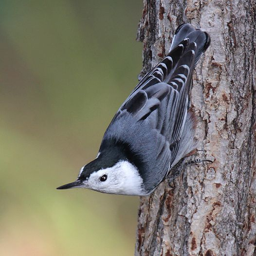
saw two of these beautiful little birds at a bird feeder yesterday